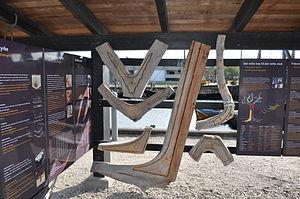
La marine a employé des bateaux qui étaient en bois, jusque dans les années 1855-1870. On désigne sous le nom de bois de construction ou de bois de marine, les arbres et les bois que leur configuration et leurs qualités rendent propres à la construction des navires, de même que les mâts et vergues.
Un bois tors ou bois courbe est un bois de construction issu d'un arbre qui n'est pas droit ou qui n'est pas droit de fil.